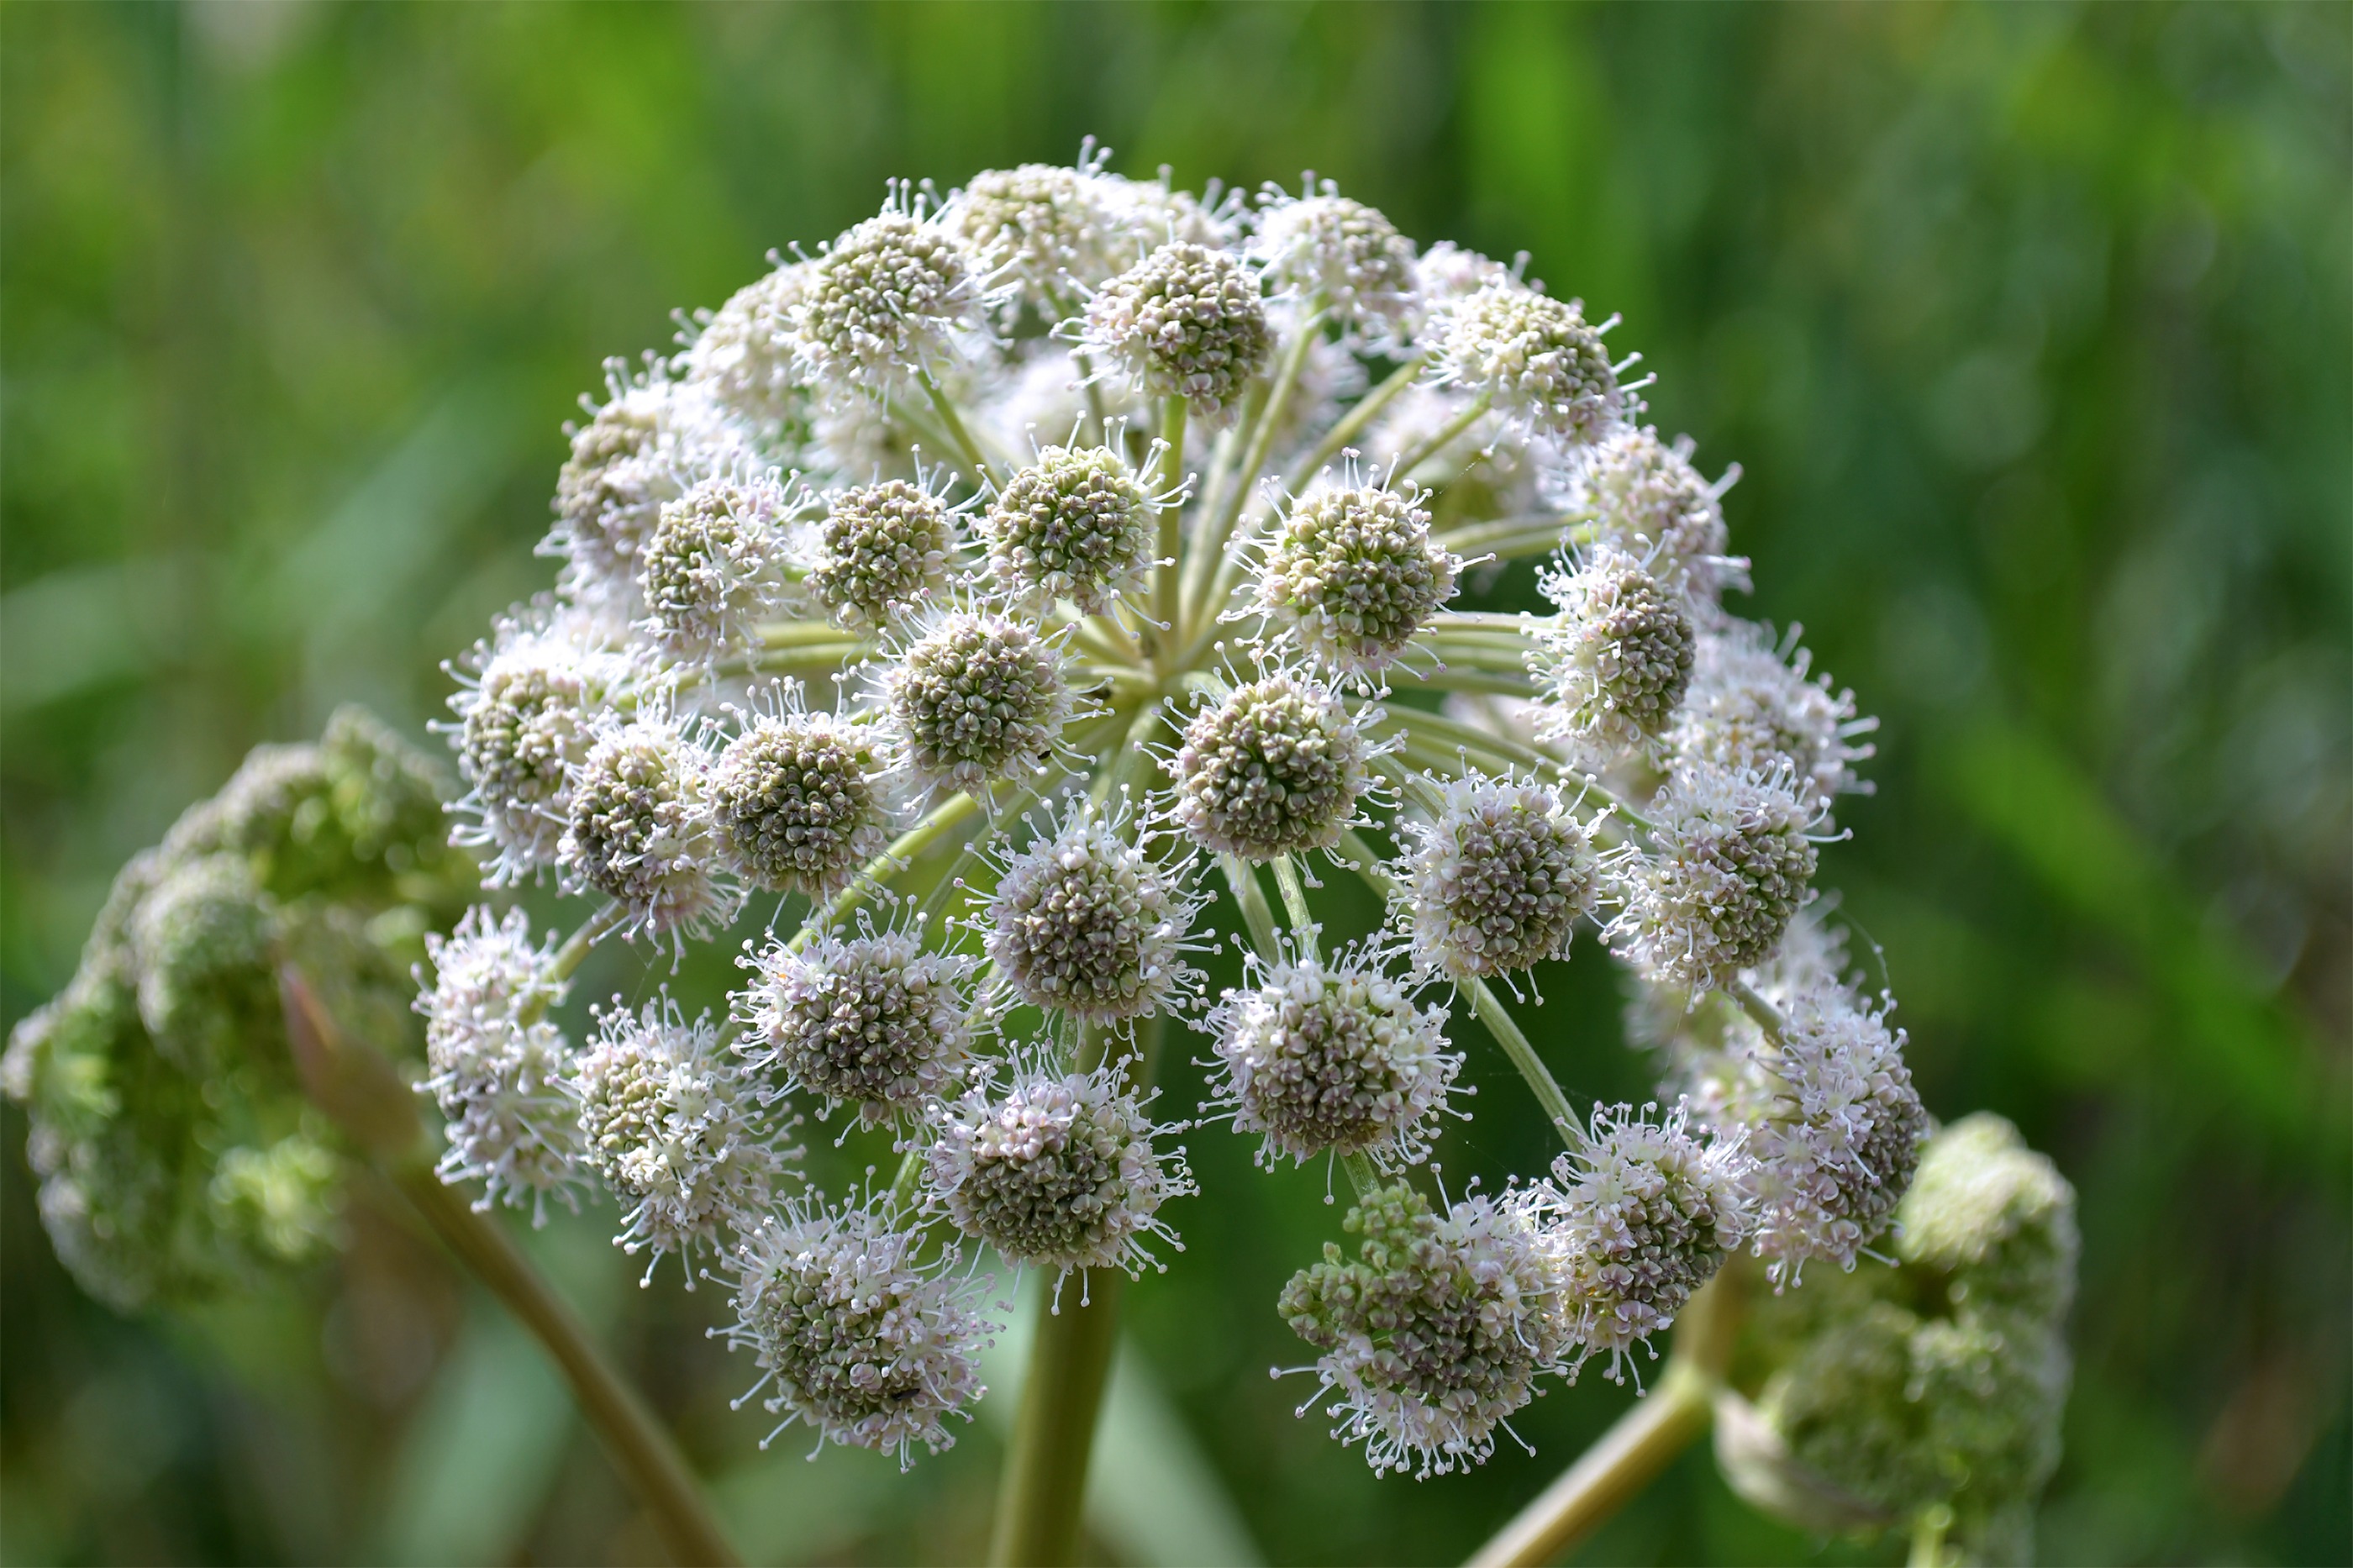
nature, plant, white, leaf, flower, green, botany, flora, wildflower, flowers, close up, bed, macro photography, flowering plant, daisy family, forest land, plant stem, land plant, parsley family, gray green